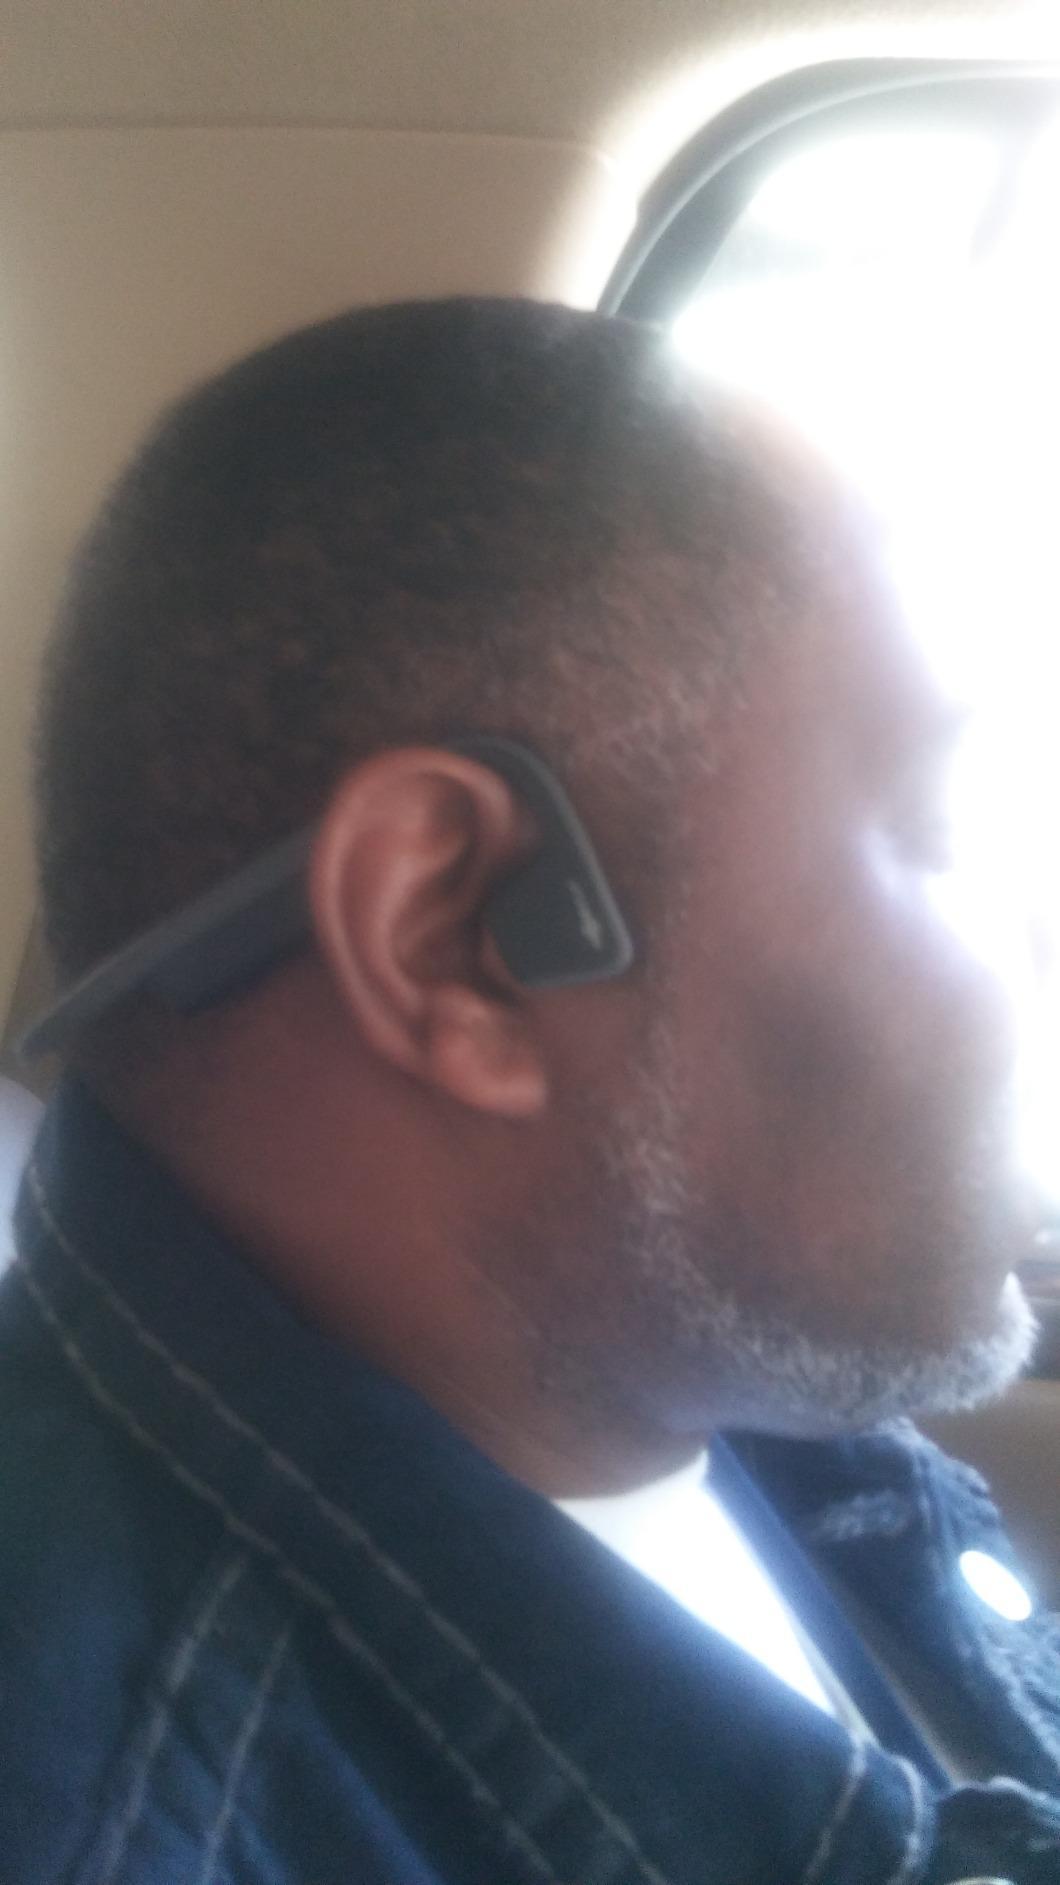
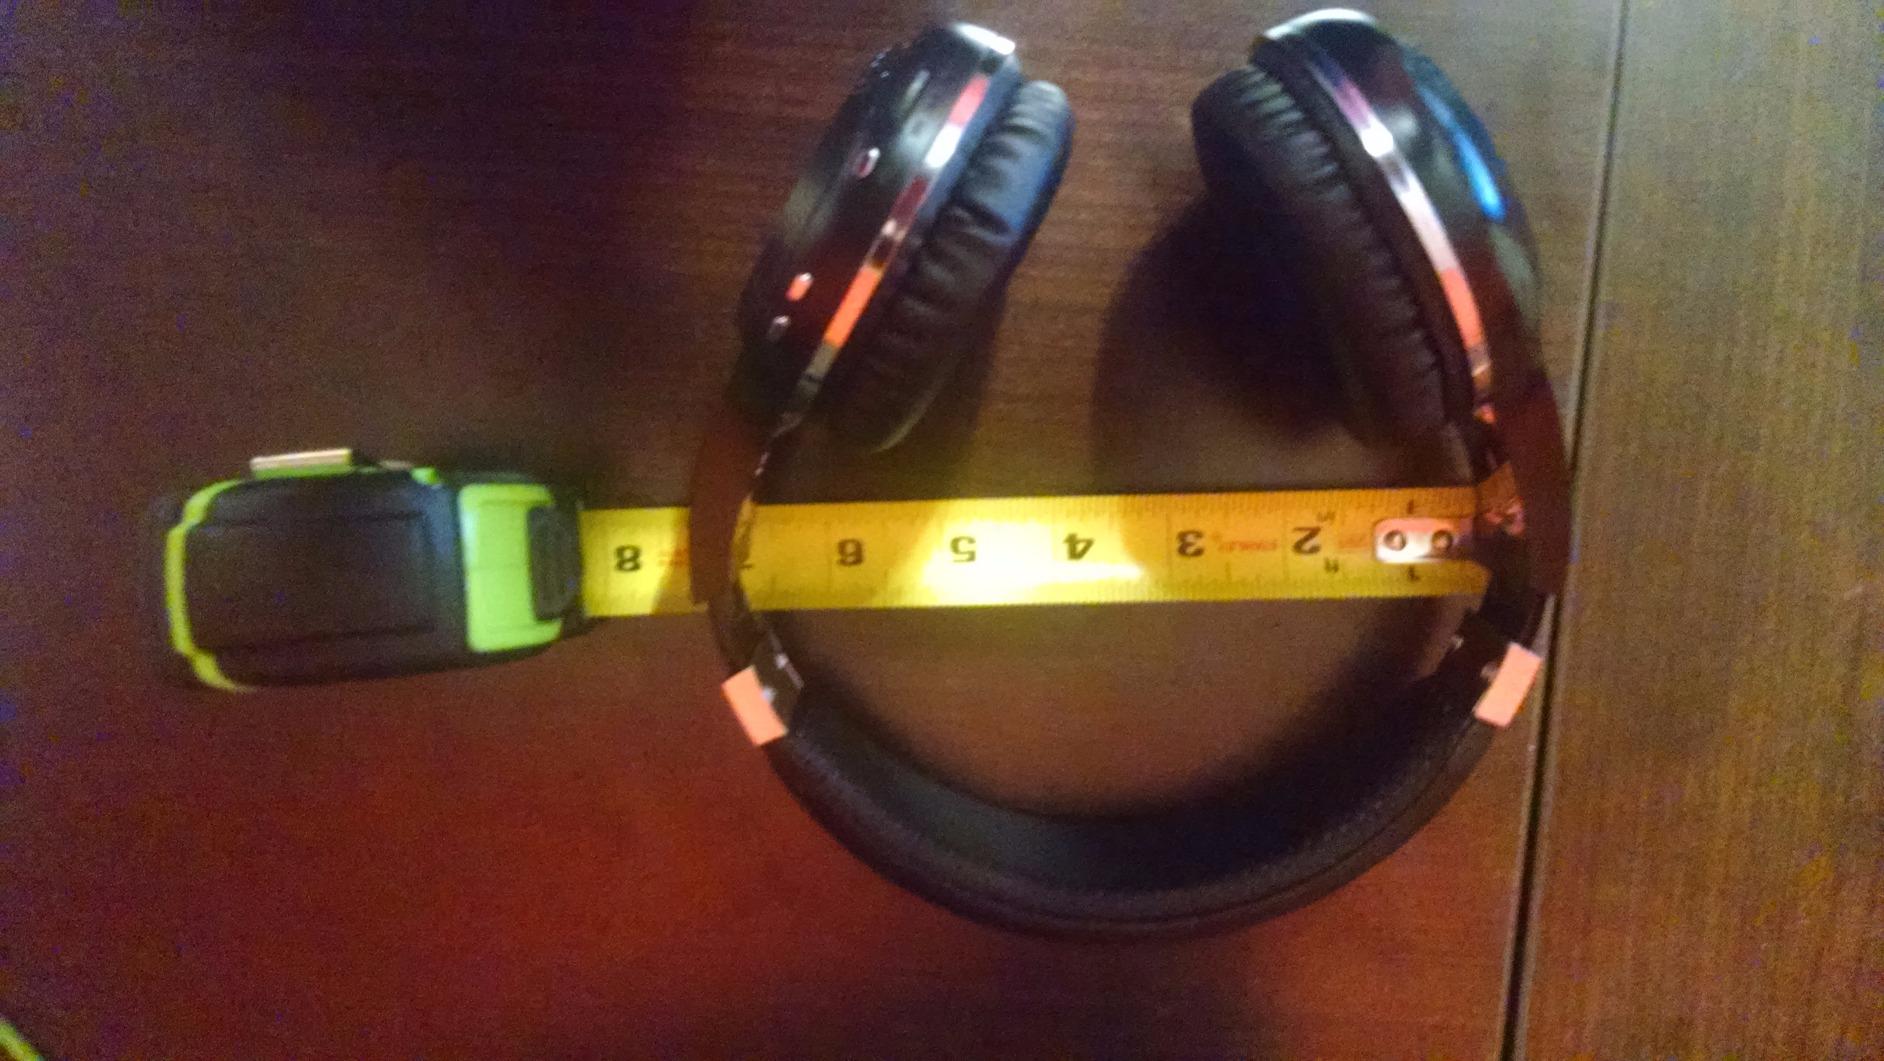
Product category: headphones
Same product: no